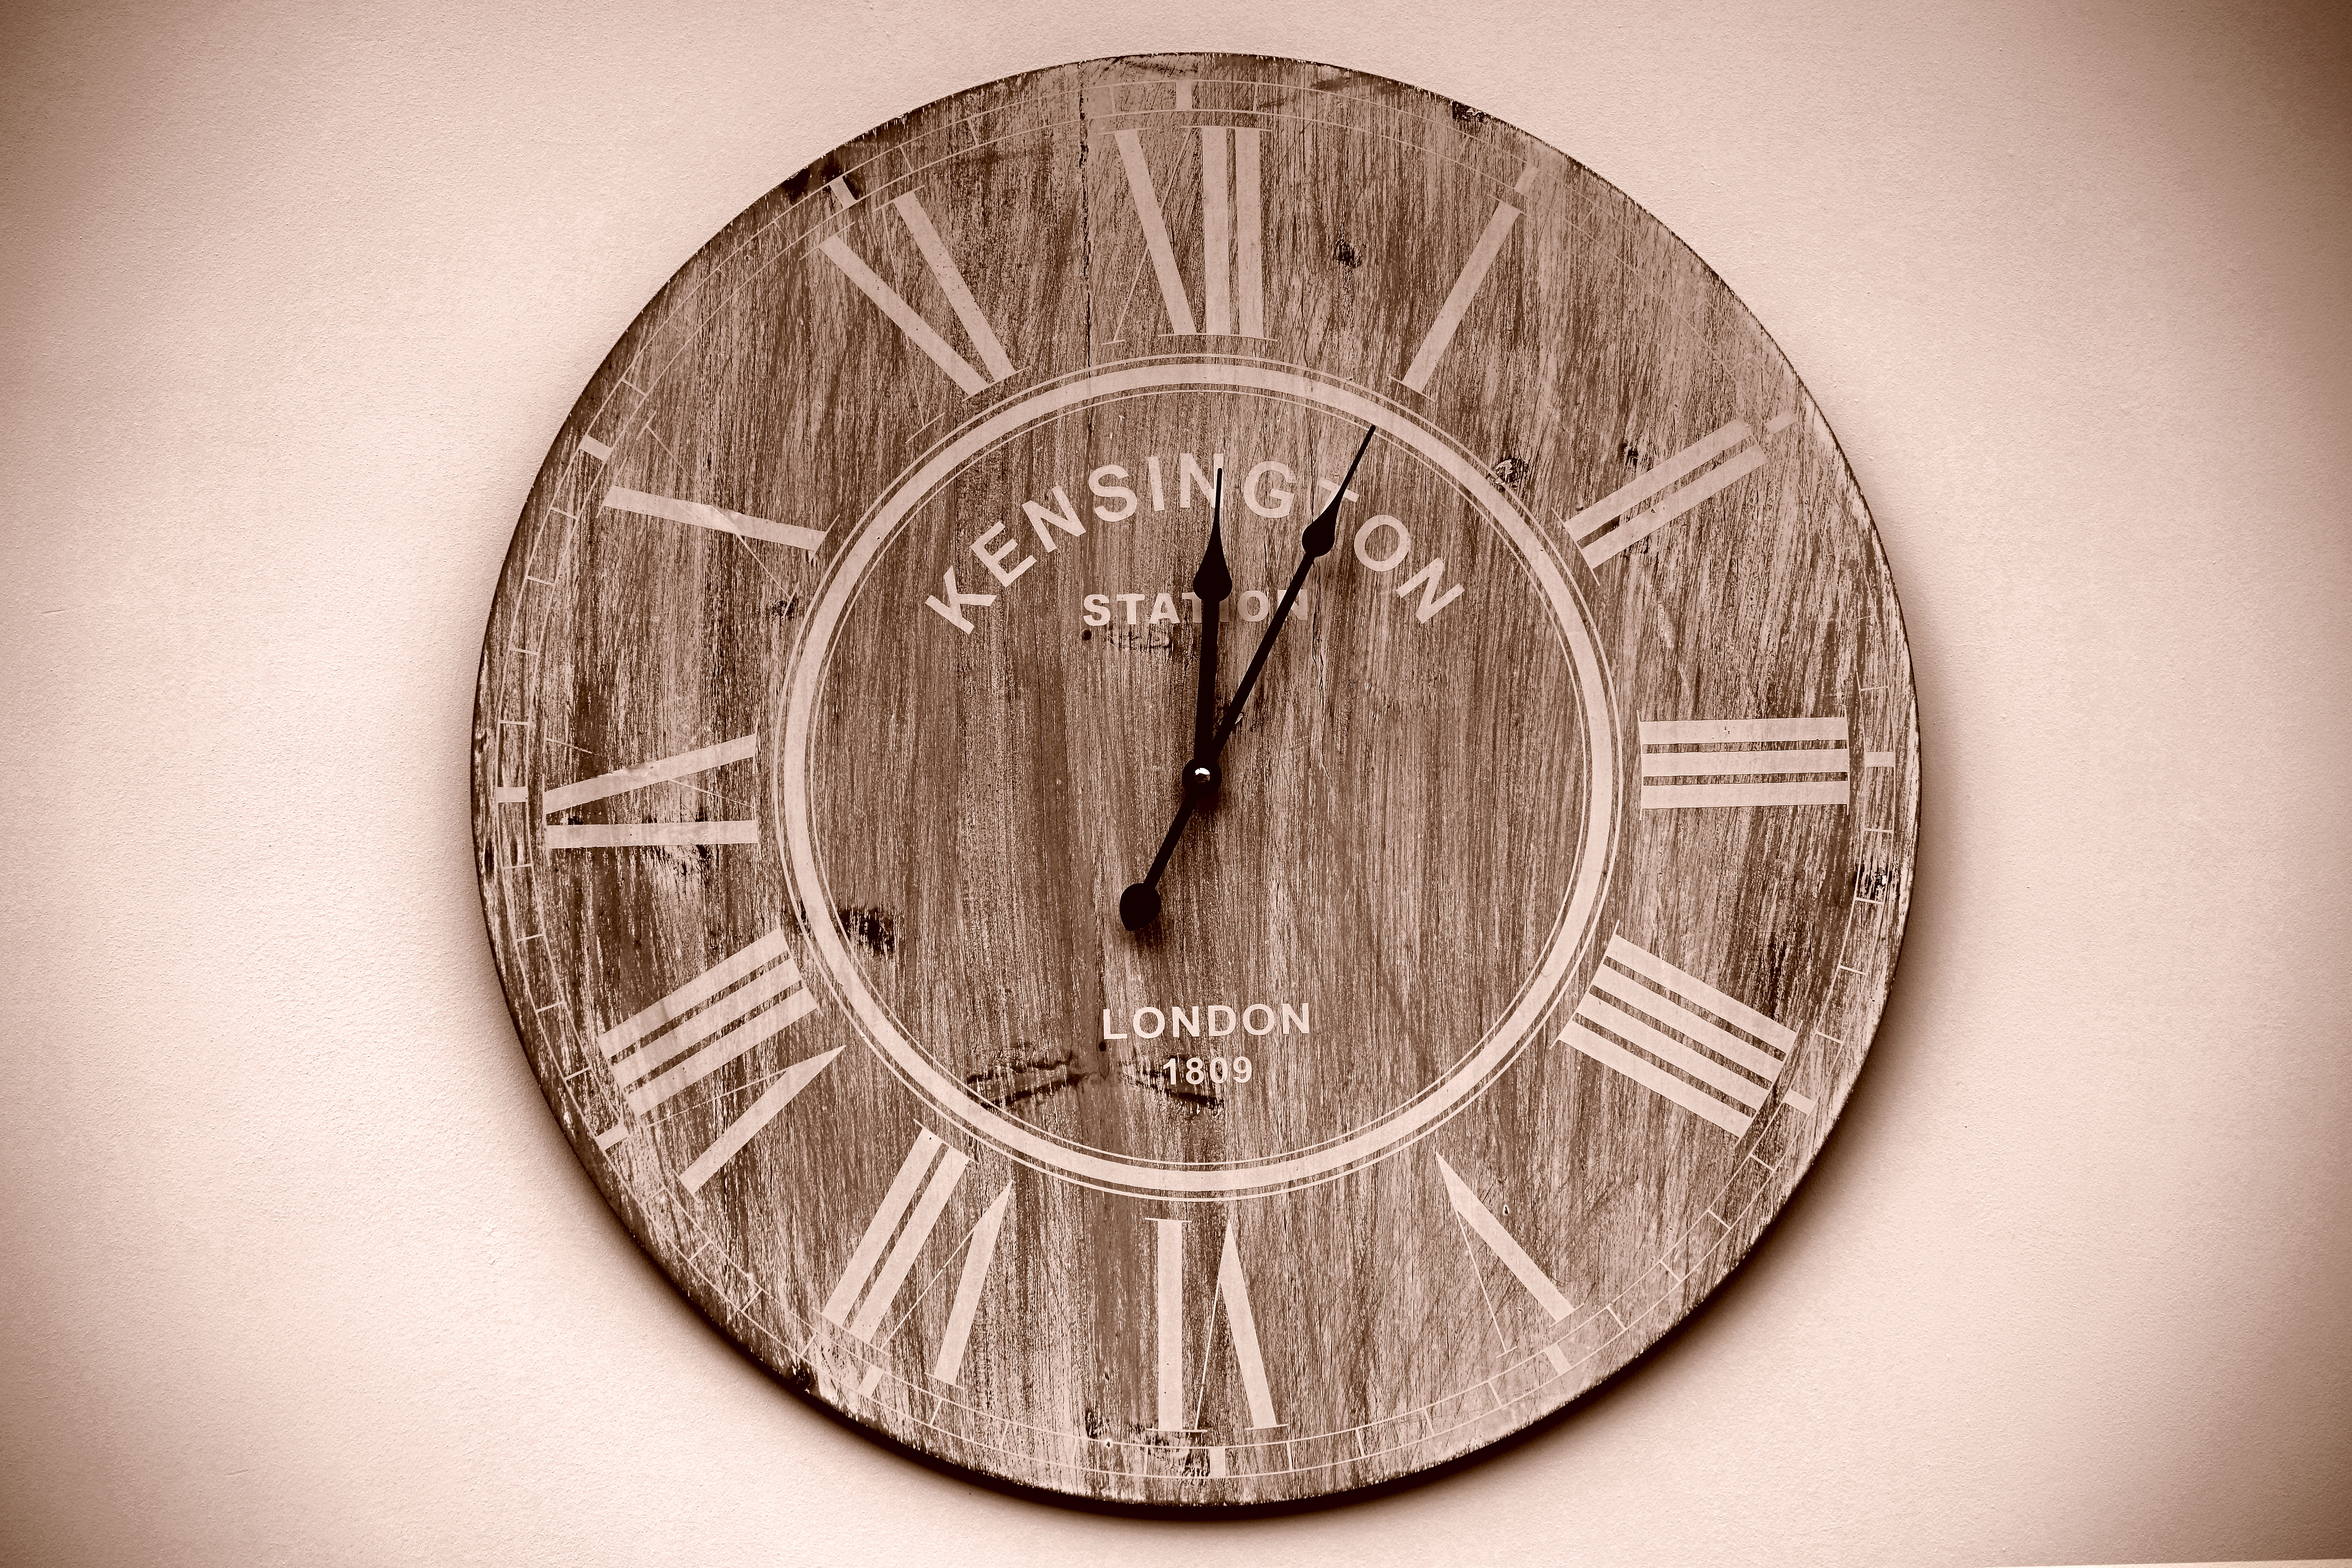
hand, wood, white, photography, clock, time, decor, circle, wall clock, close up, human body, sepia, drawing, design, eye, organ, shape